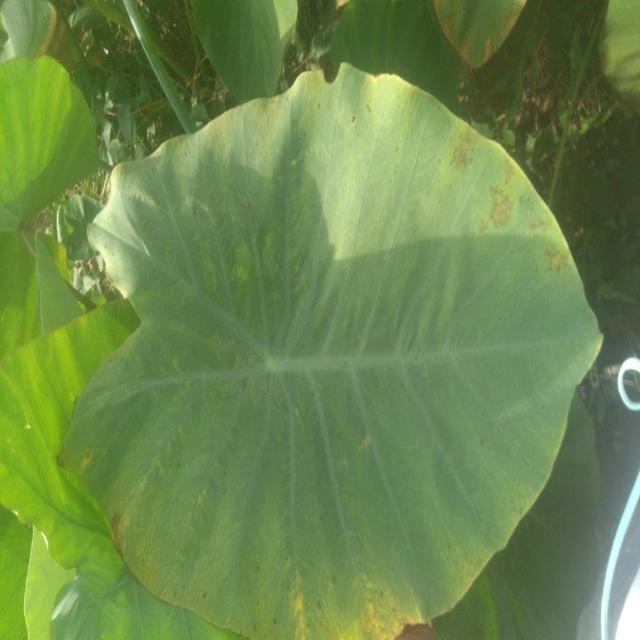
Label: Early_Blight